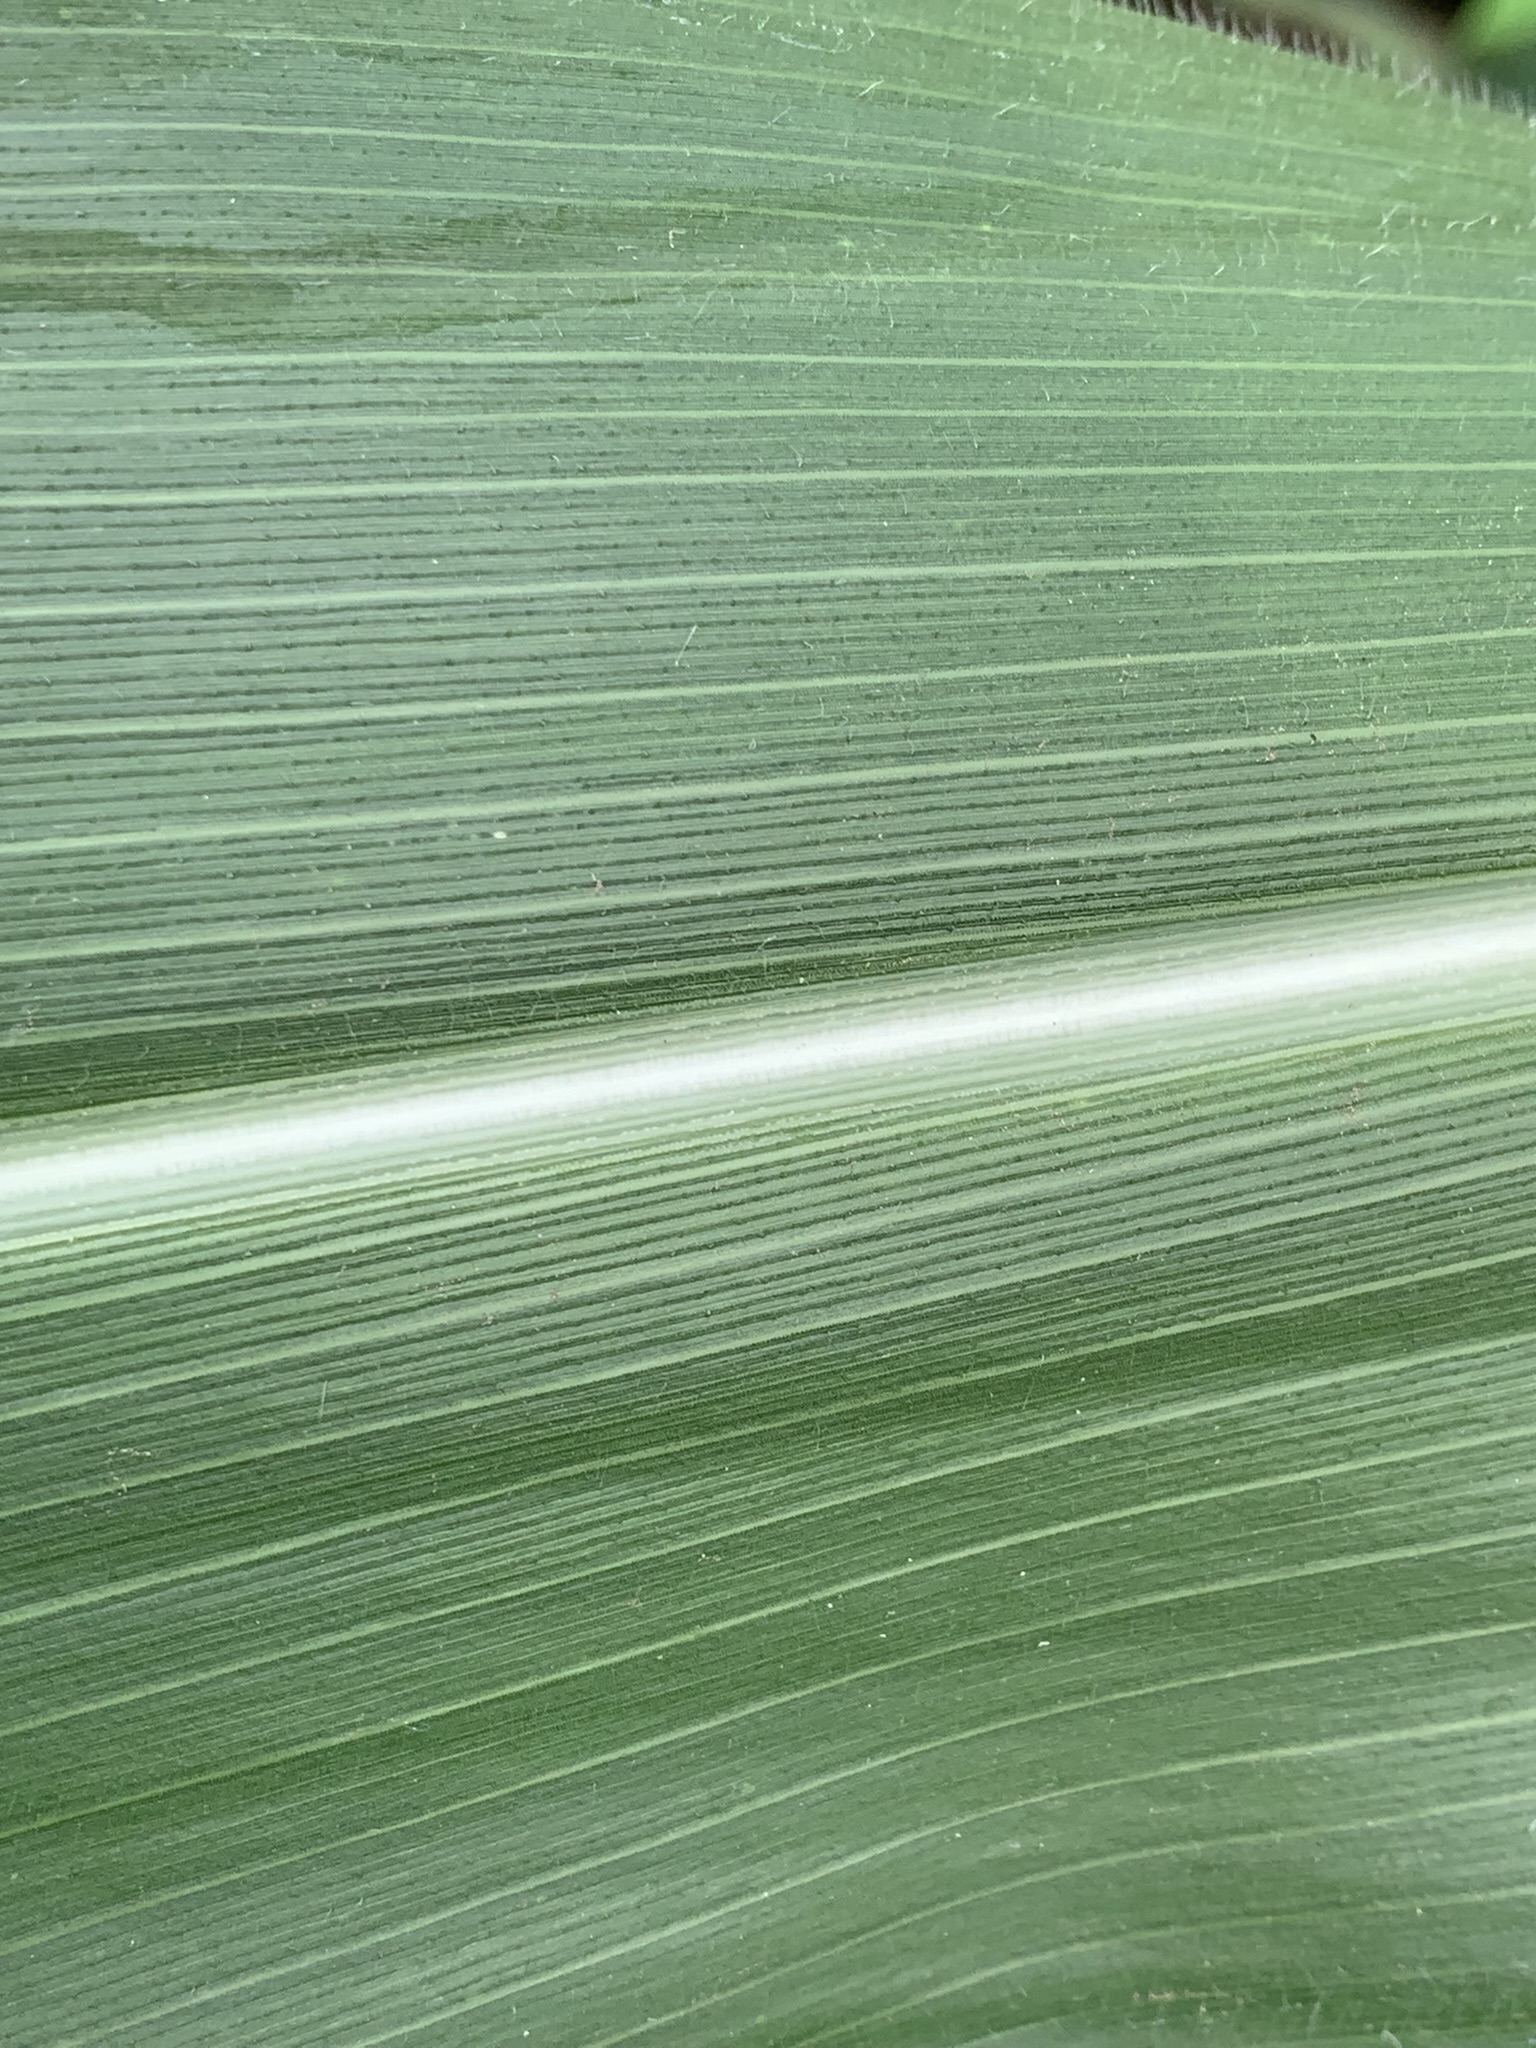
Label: Healthy